Planar hydroid

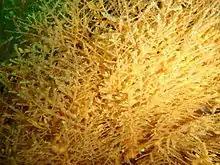
Planar hyfroids at the wreck of the SAS Pietermaritzburg in False Bay

Planar hydroids are bright yellow and branched in one plane with a zig-zag appearance to the stems. The colonies usually grow up to 30 cm in height.